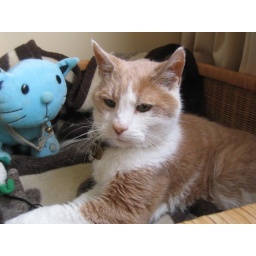
This is my cat Mr Donald, he's in his basket with his friend Pilchard. Mr Don and Pilch are best buddies.